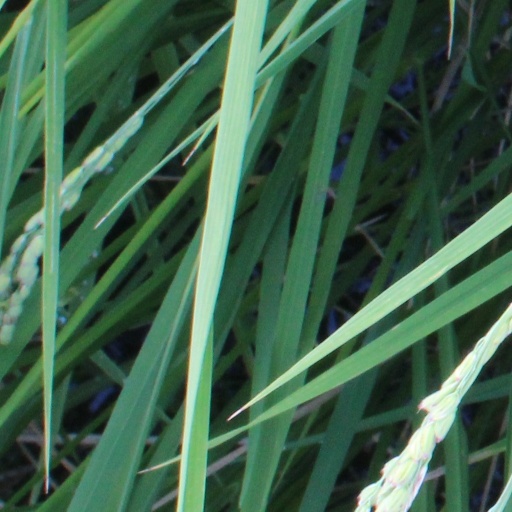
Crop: rice